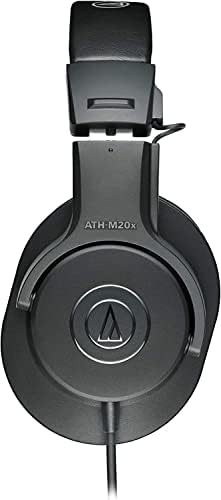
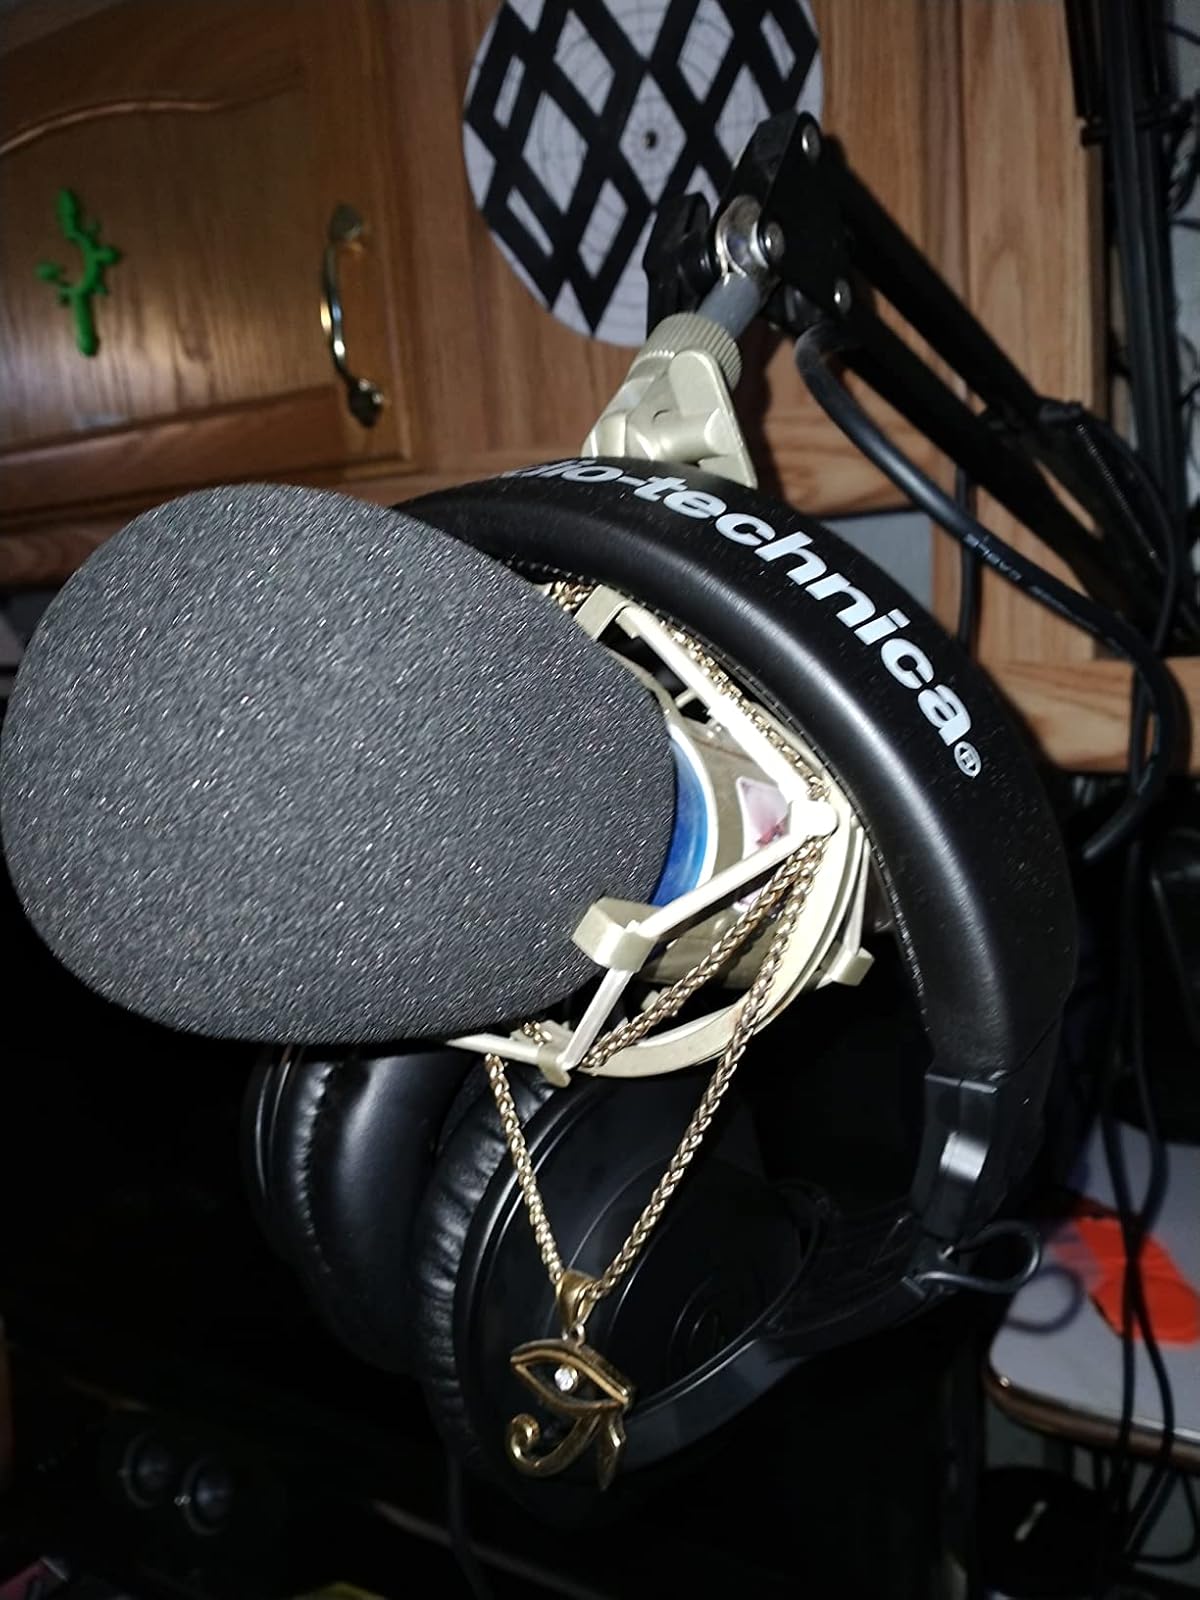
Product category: headphones
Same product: yes